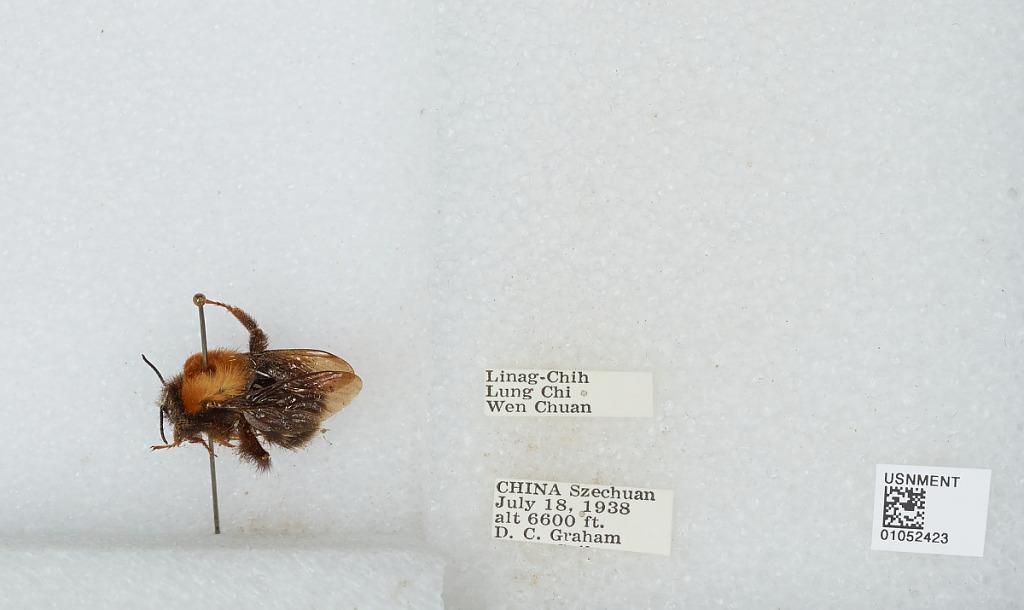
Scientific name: Bombus sp.
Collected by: D. Graham
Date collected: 1938-7-18
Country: China
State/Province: Sichuan
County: Wenchuan Xian
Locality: Linag-Chih, Lung Chi